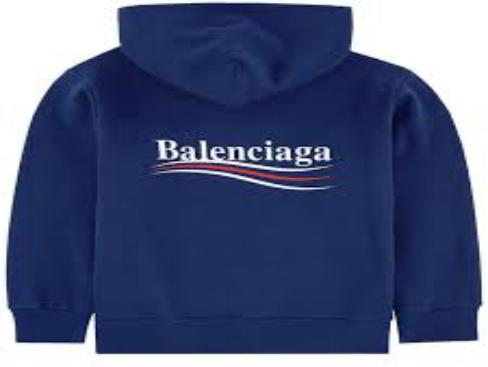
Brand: Balenciaga
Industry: Clothes